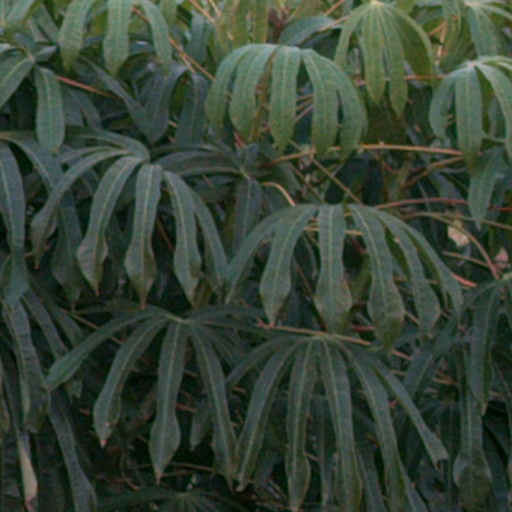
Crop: cassava